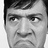
Emotion: sad